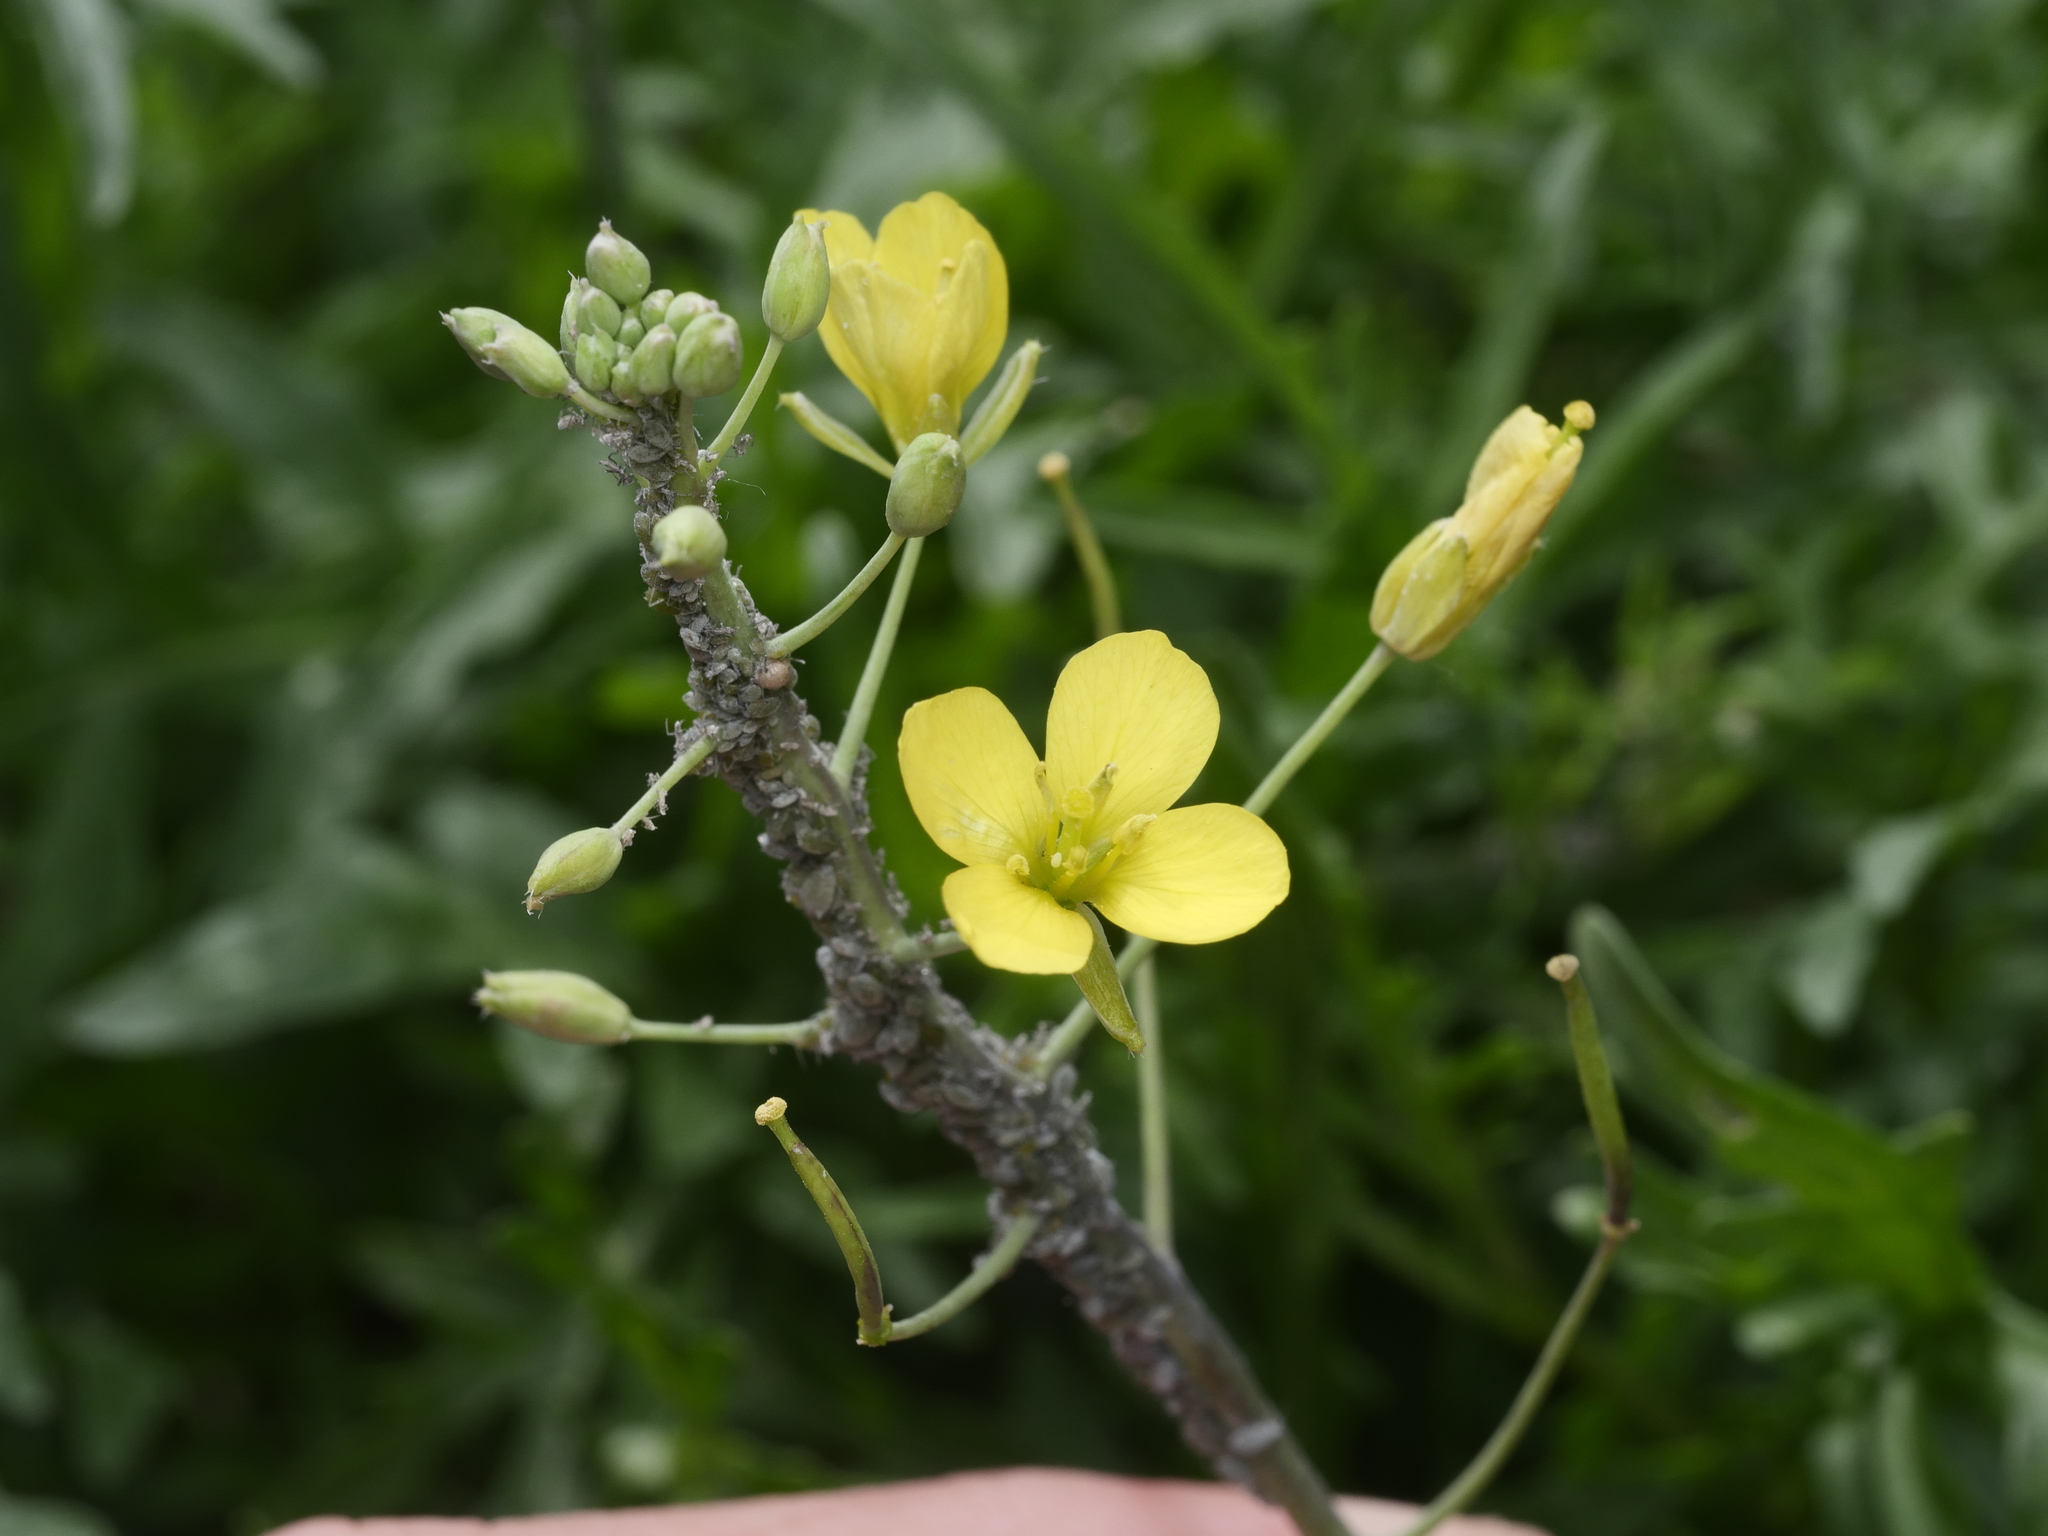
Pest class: cabbage_aphid